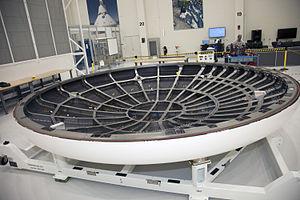
Orion est un vaisseau spatial de la NASA destiné à transporter un équipage d'astronautes au-delà de l'orbite terrestre basse. Il est initialement développé dans le cadre du programme Constellation dont l'objectif est d'emmener des hommes sur la Lune à l'horizon 2020 et de remplacer la navette spatiale pour la relève des équipages de la Station spatiale internationale. En février 2010, le programme Constellation est abandonné et après avoir envisagé d'annuler le développement du vaisseau, la NASA décide de poursuivre son développement pour de futures missions de survol de la Lune et des astéroïdes et éventuellement le transport de l'équipage de la Station spatiale internationale. Il doit être placé en orbite par le lanceur lourd SLS dont le développement a été décidé à la suite de l'abandon du programme Constellation.